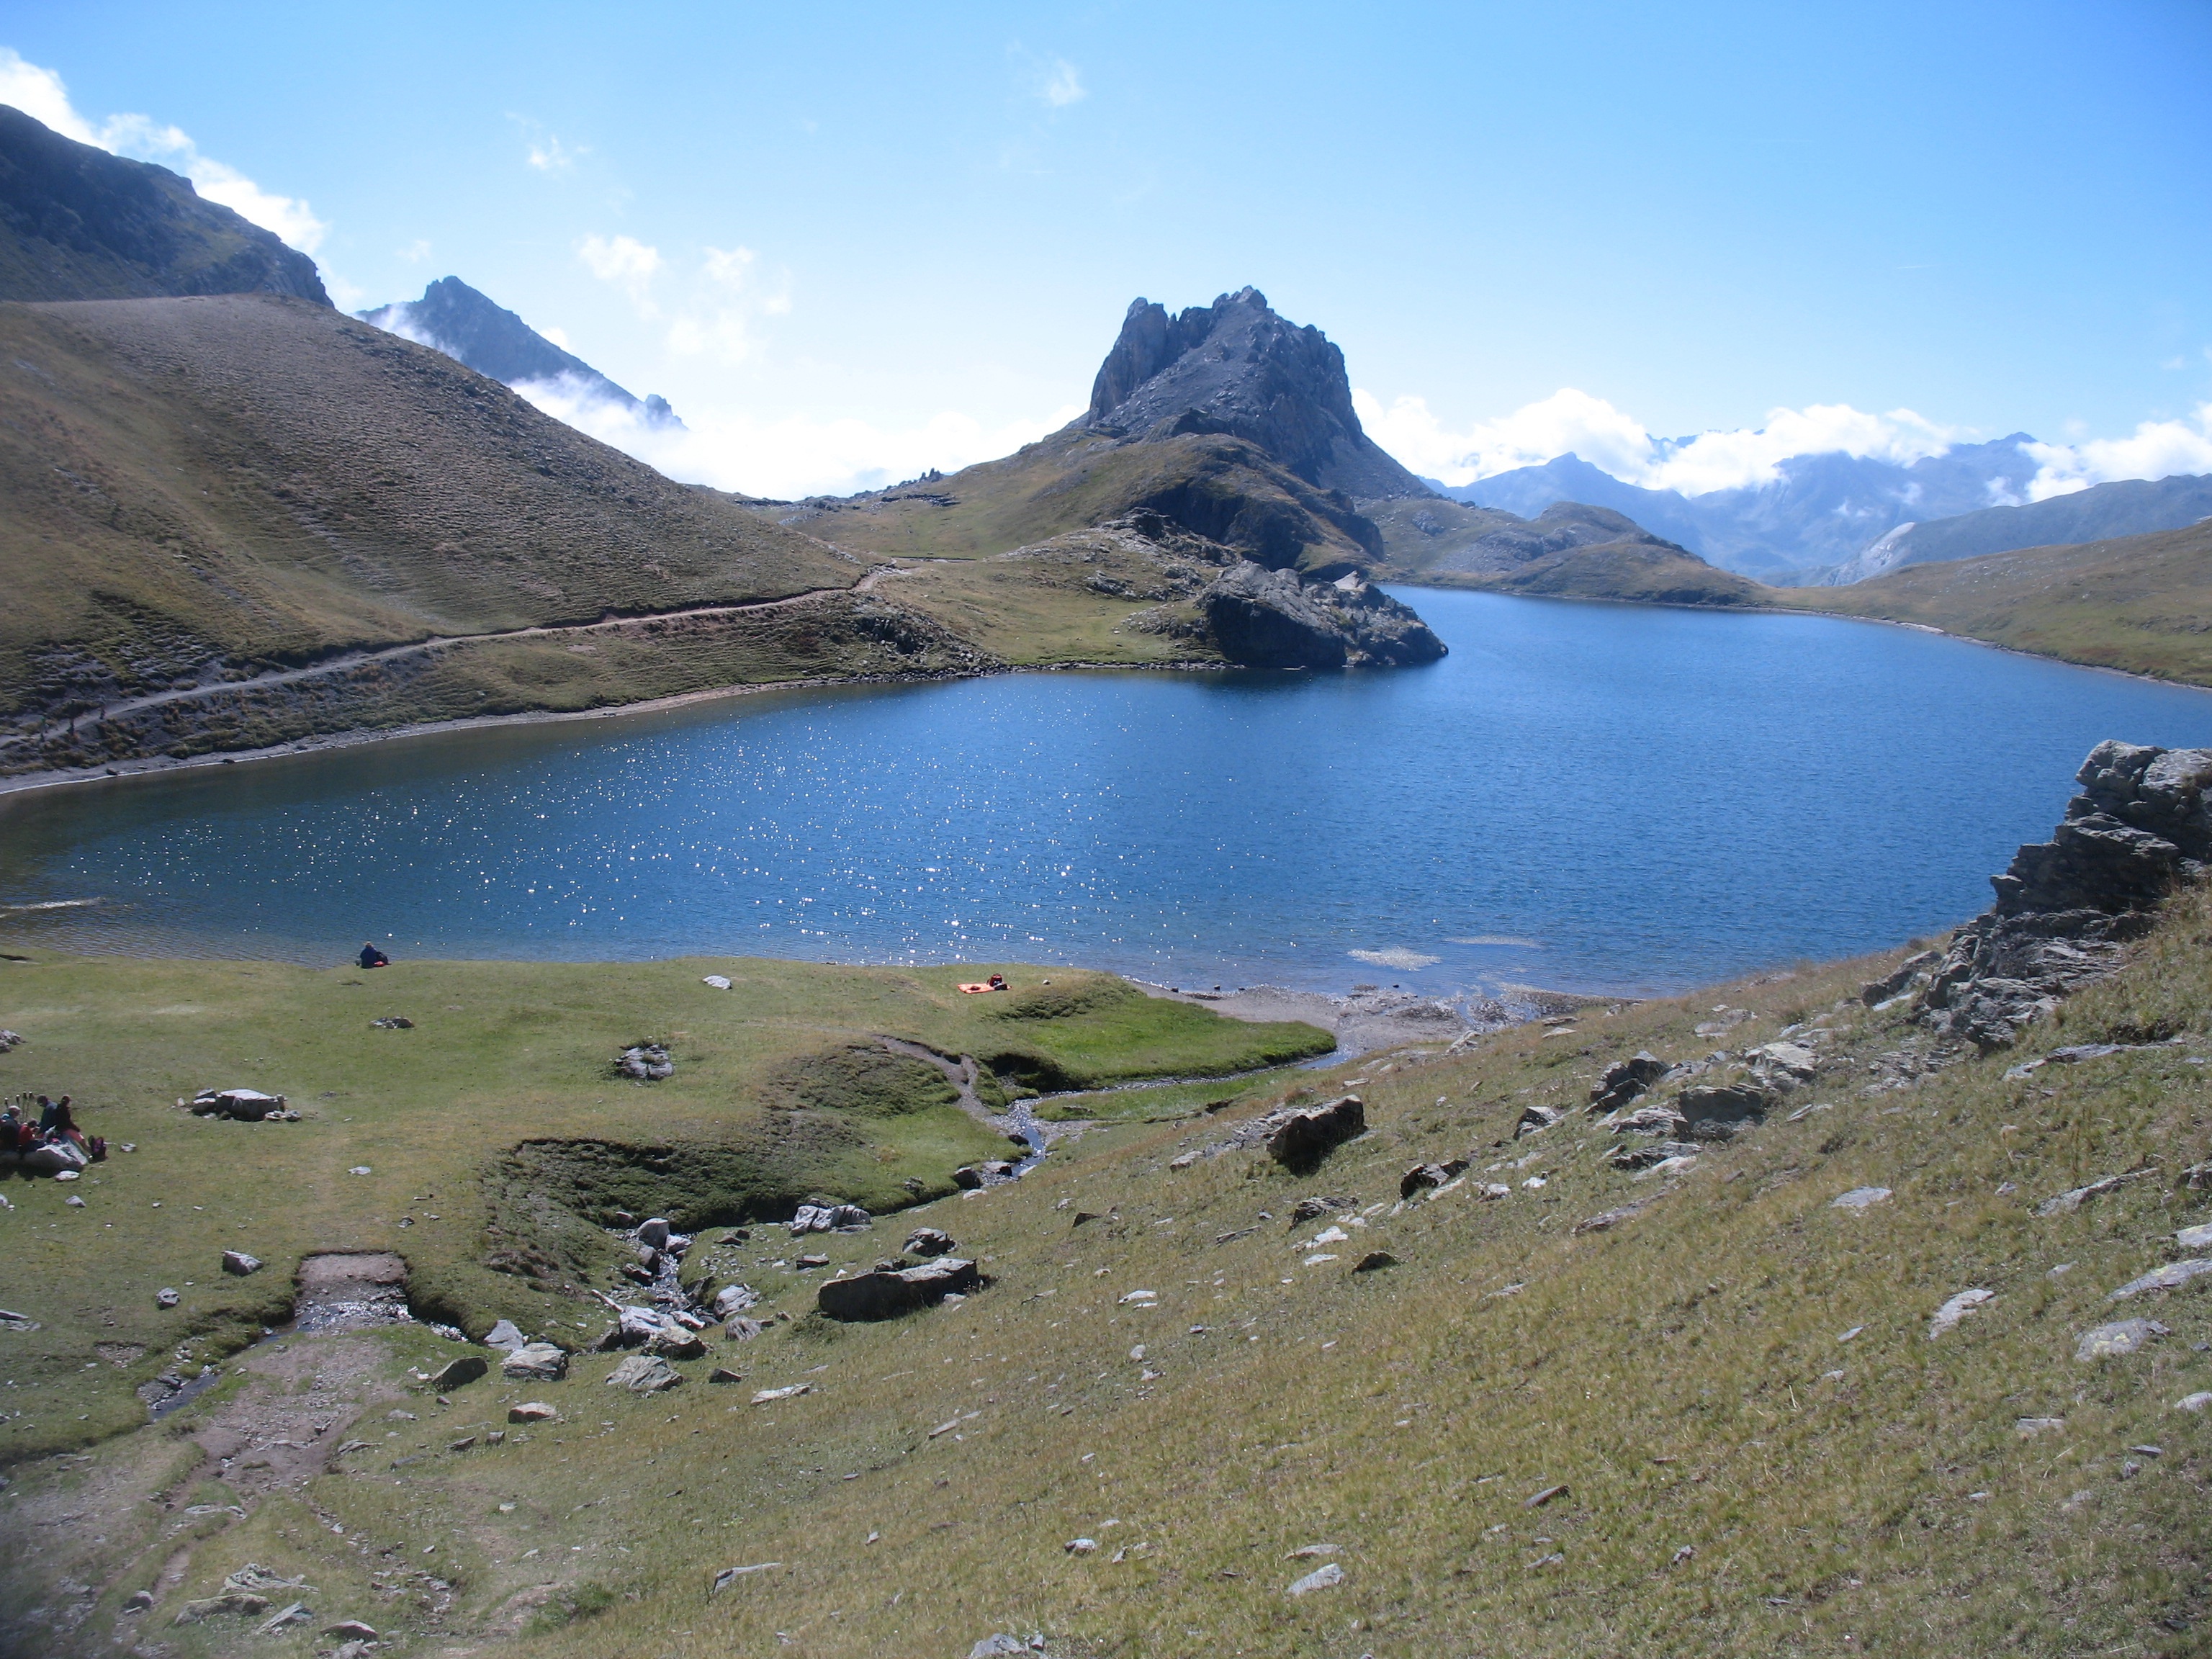
landscape, sea, wilderness, walking, mountain, lake, mountain range, fjord, reservoir, highland, ridge, alps, plateau, fell, loch, crater lake, moraine, landform, tarn, mountain pass, geographical feature, mountainous landforms, glacial landform